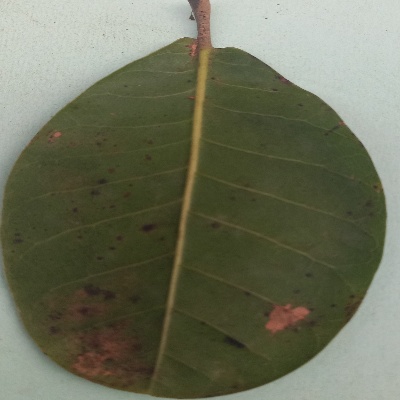
Crop: Cashew
Condition: anthracnose